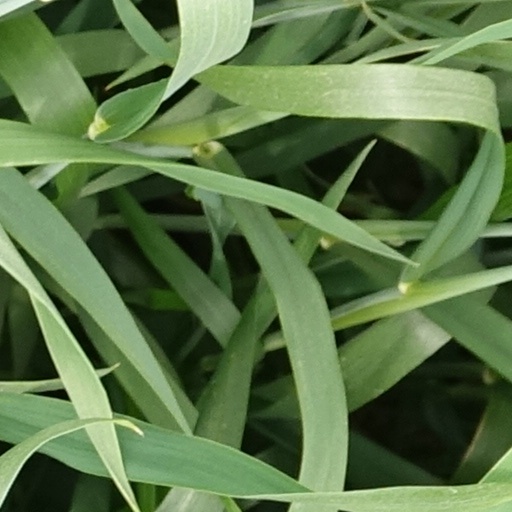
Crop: wheat